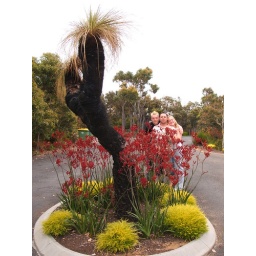
Jay, Amy and John with a black boy (that's the tree, by the way!) after our tour.